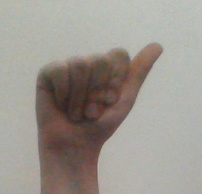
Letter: dhad